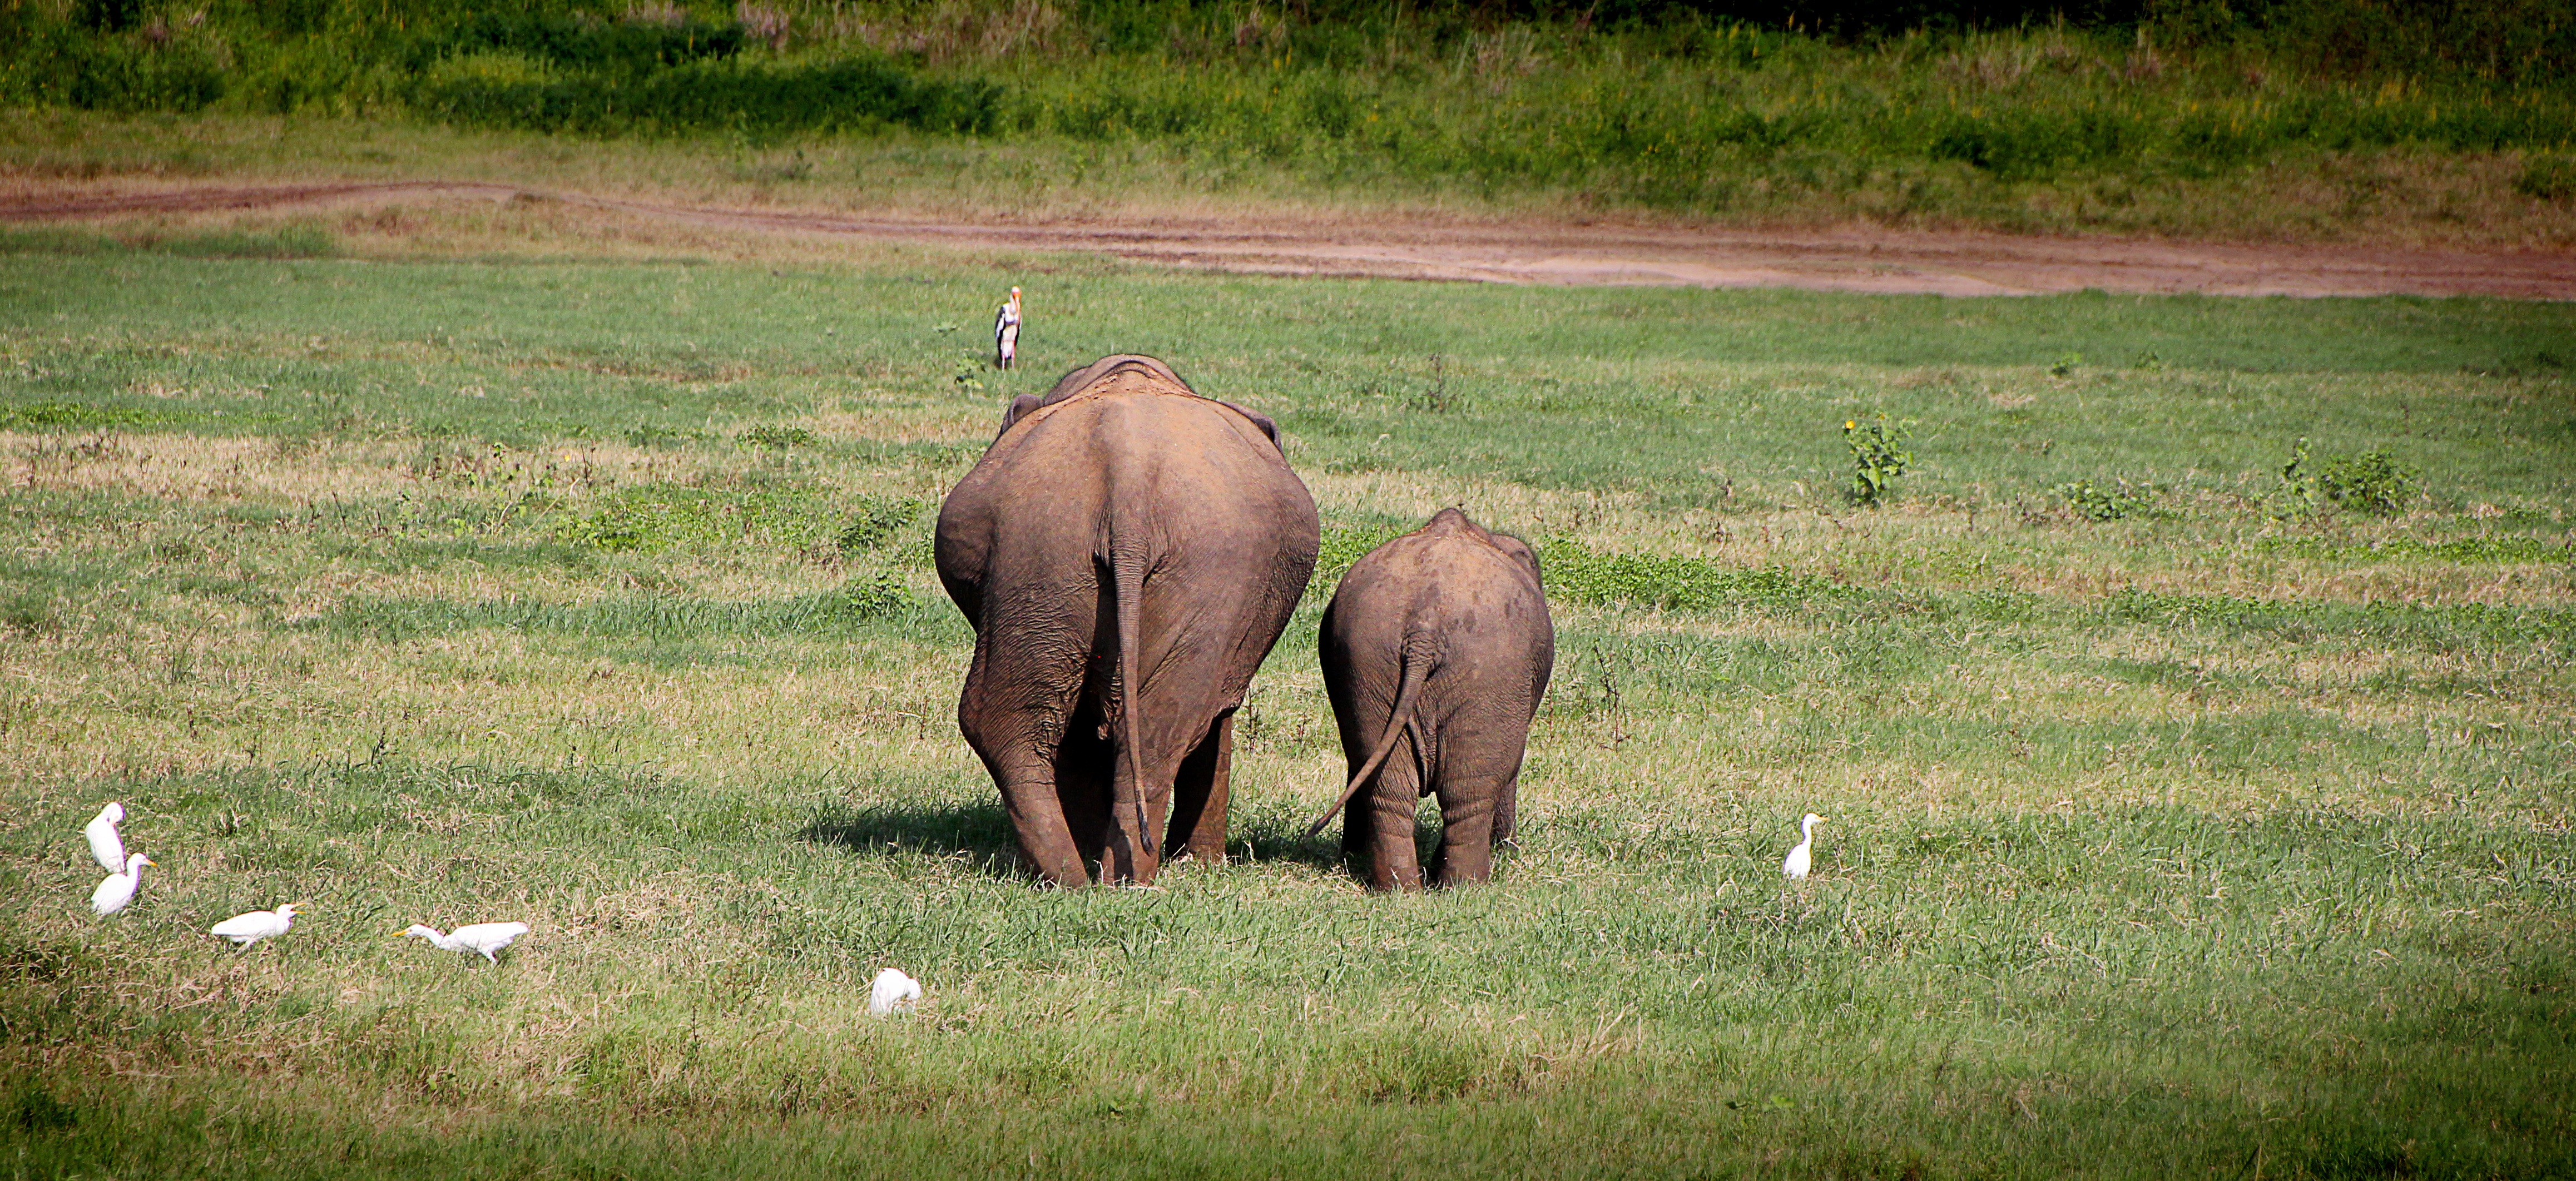
grass, wilderness, field, meadow, prairie, wildlife, herd, pasture, grazing, horse, mammal, fauna, savanna, plain, elephant, back, tail, grassland, move, funny, mare, animal world, safari, rear, ecosystem, sri lanka, farewell, steppe, rural area, butt, wild animals, big and small, cattle like mammal, horse like mammal